Electoral history of Ted Stevens

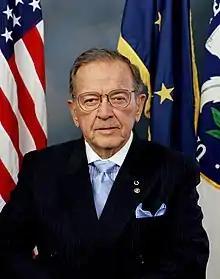
Senator Ted Stevens (R-AK)

Electoral history of Ted Stevens, United States Senator from Alaska (1968–2009), Senate Minority Whip (1977–1981), Acting Senate Minority Leader (1979–1980), Senate Majority Whip (1981–1985), President pro tempore of the United States Senate (2003–2007) and President pro tempore emeritus (2007–2009)